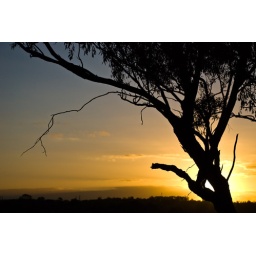
Silhouette shot I took while walking the dog around Parkland in Greensborough.